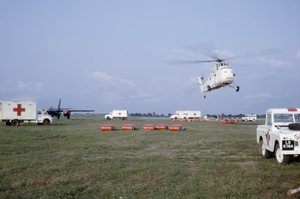
1968 est une année bissextile commençant un lundi.